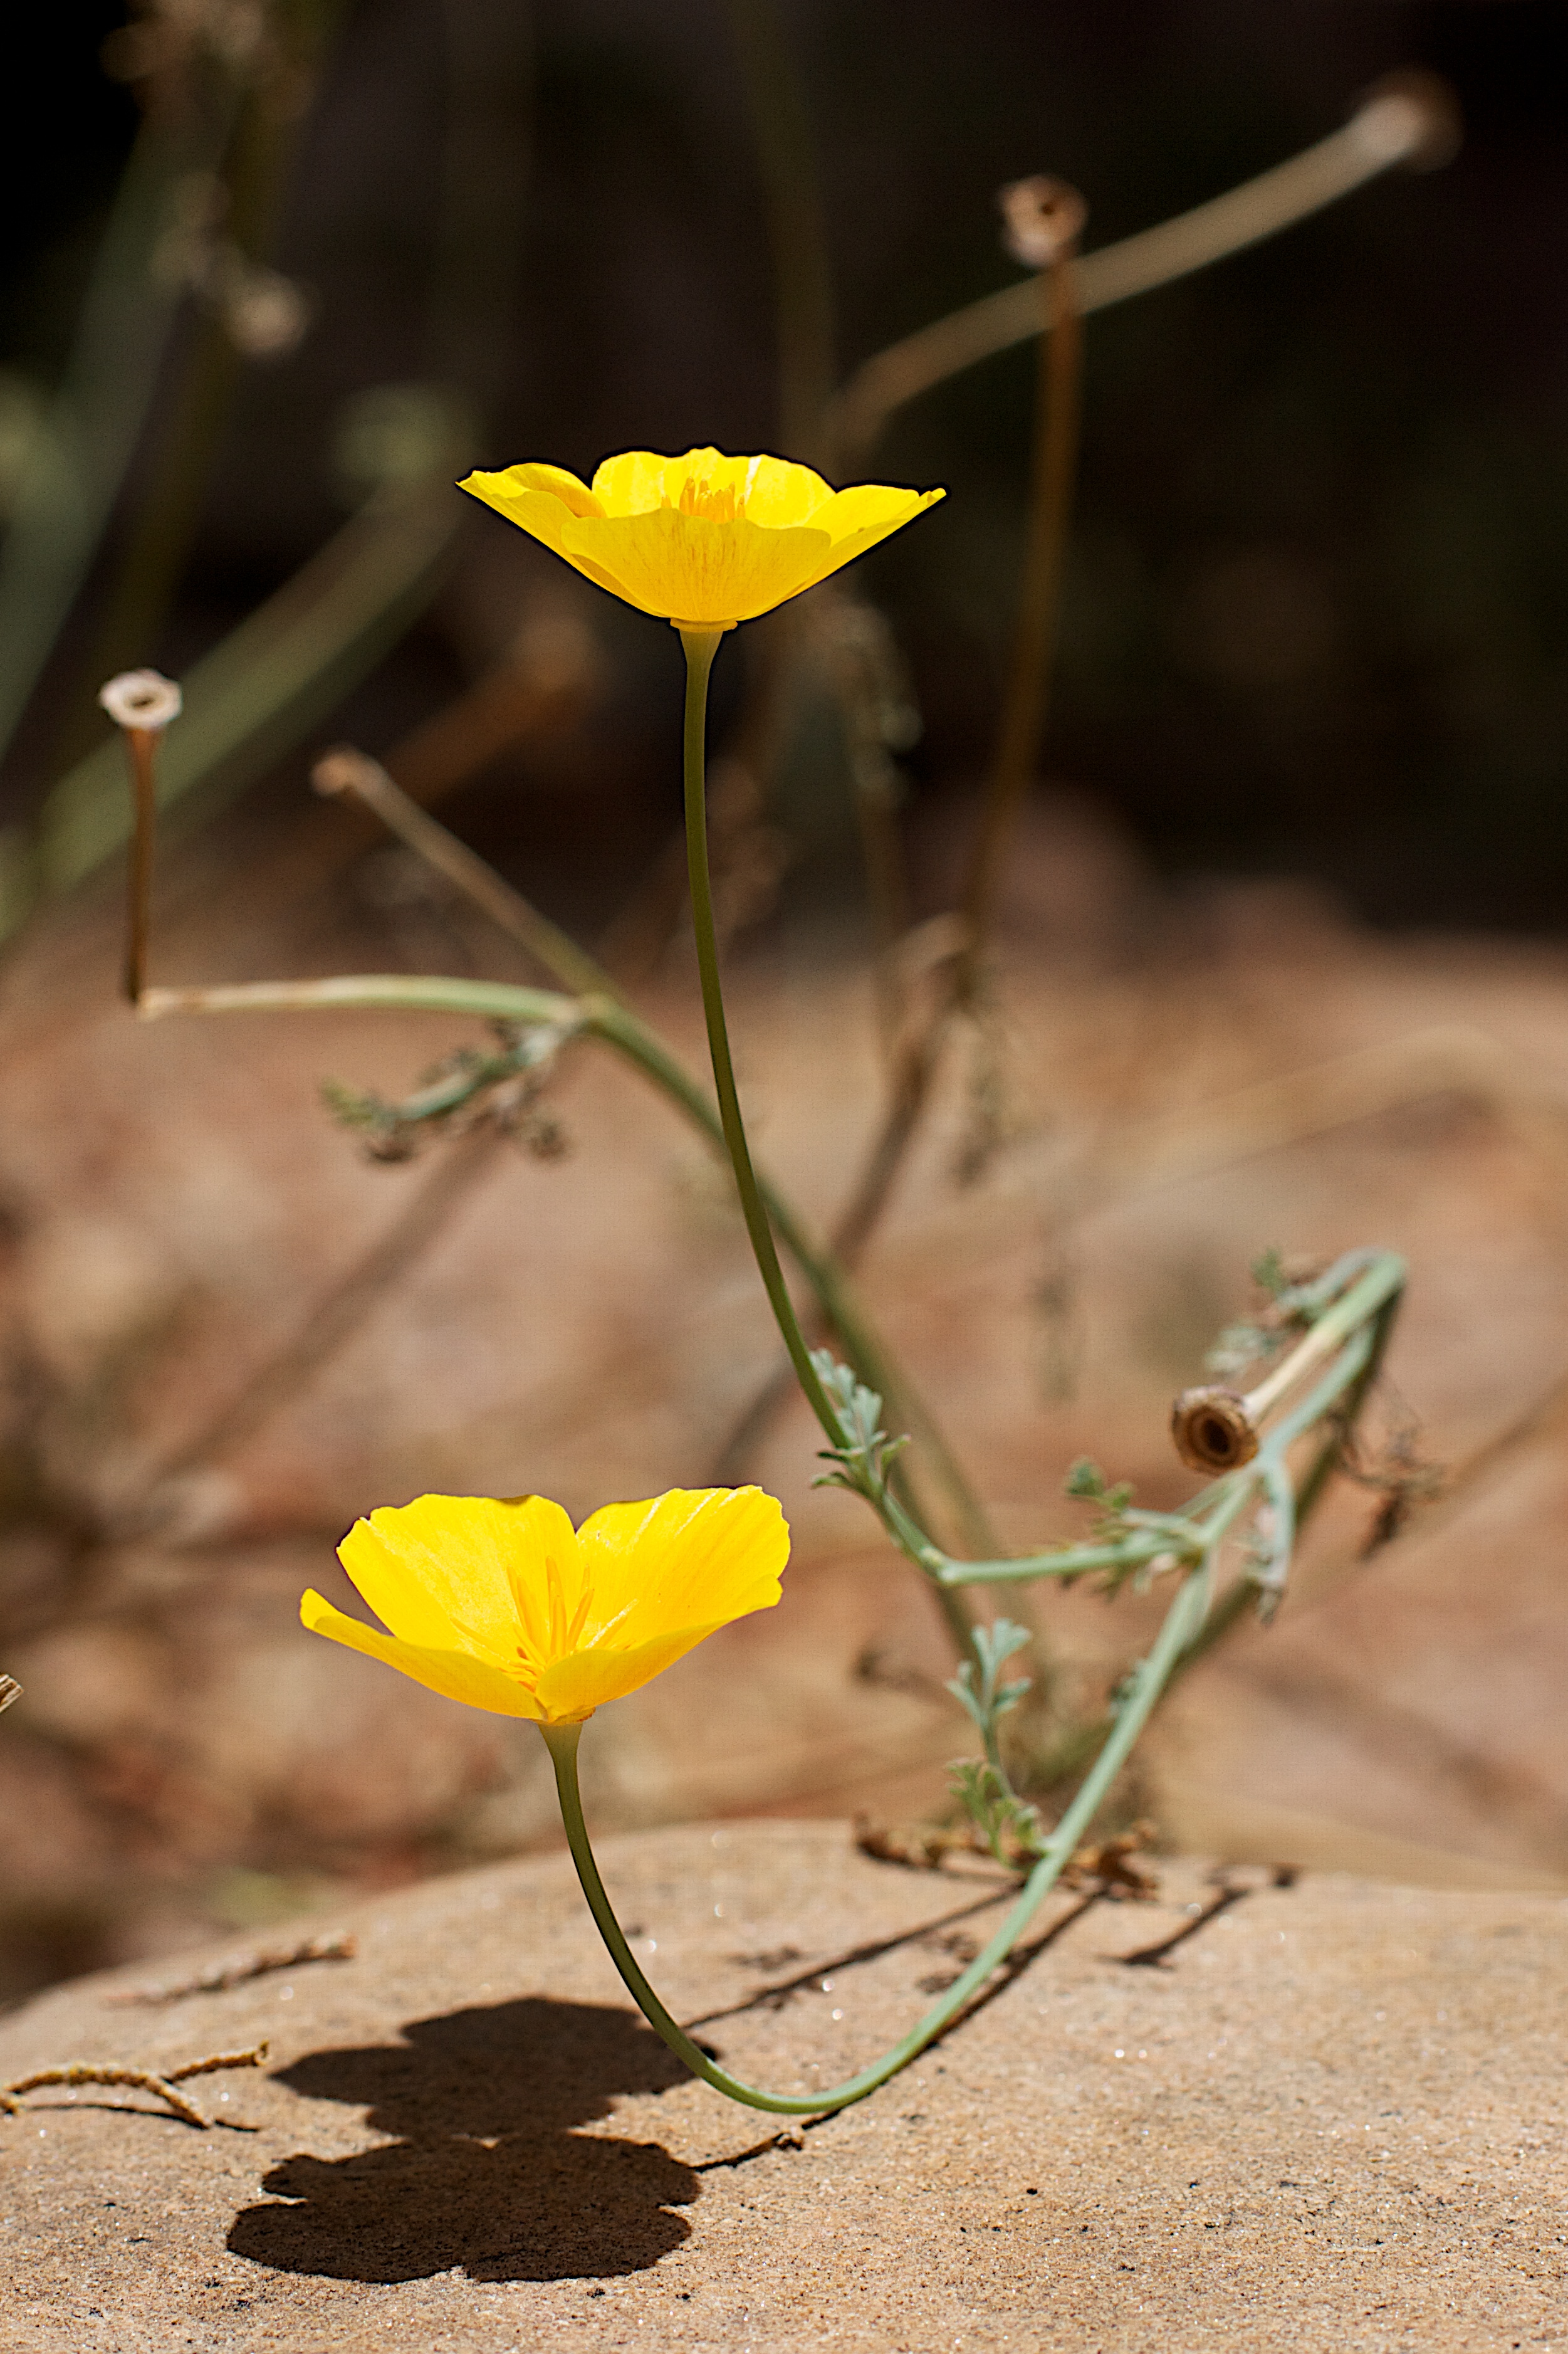
nature, plant, leaf, flower, petal, botany, yellow, flora, wildflower, close up, macro photography, flowering plant, plant stem, land plant